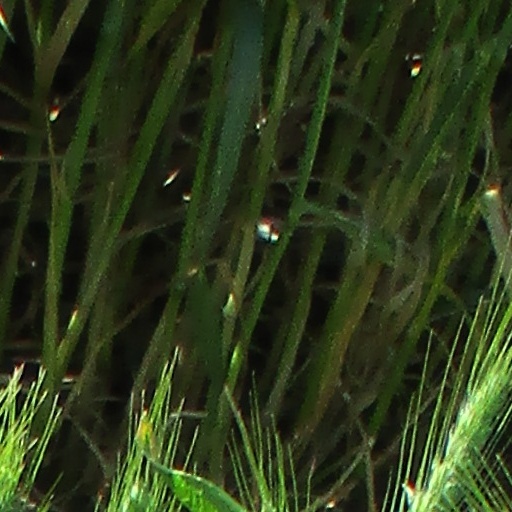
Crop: wheat